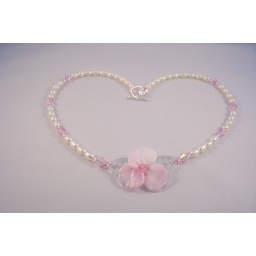
Focal flower bead made by Barbara Svetlick with fresh water pearls, light pink crystals, sterling silver findings